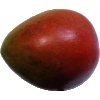
Label: red_mango